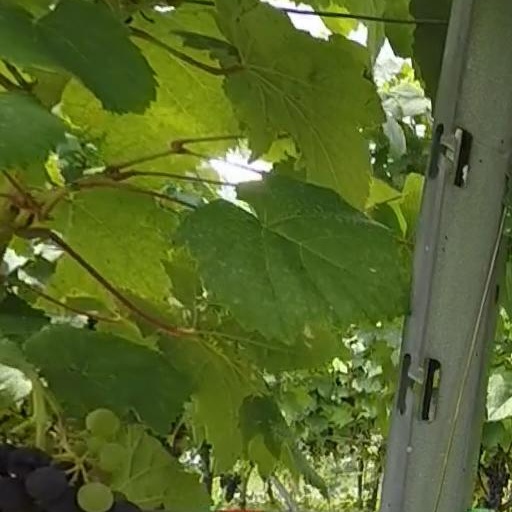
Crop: grape